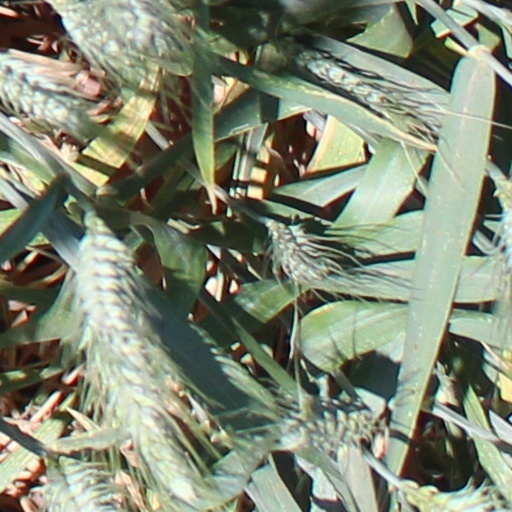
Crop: wheat